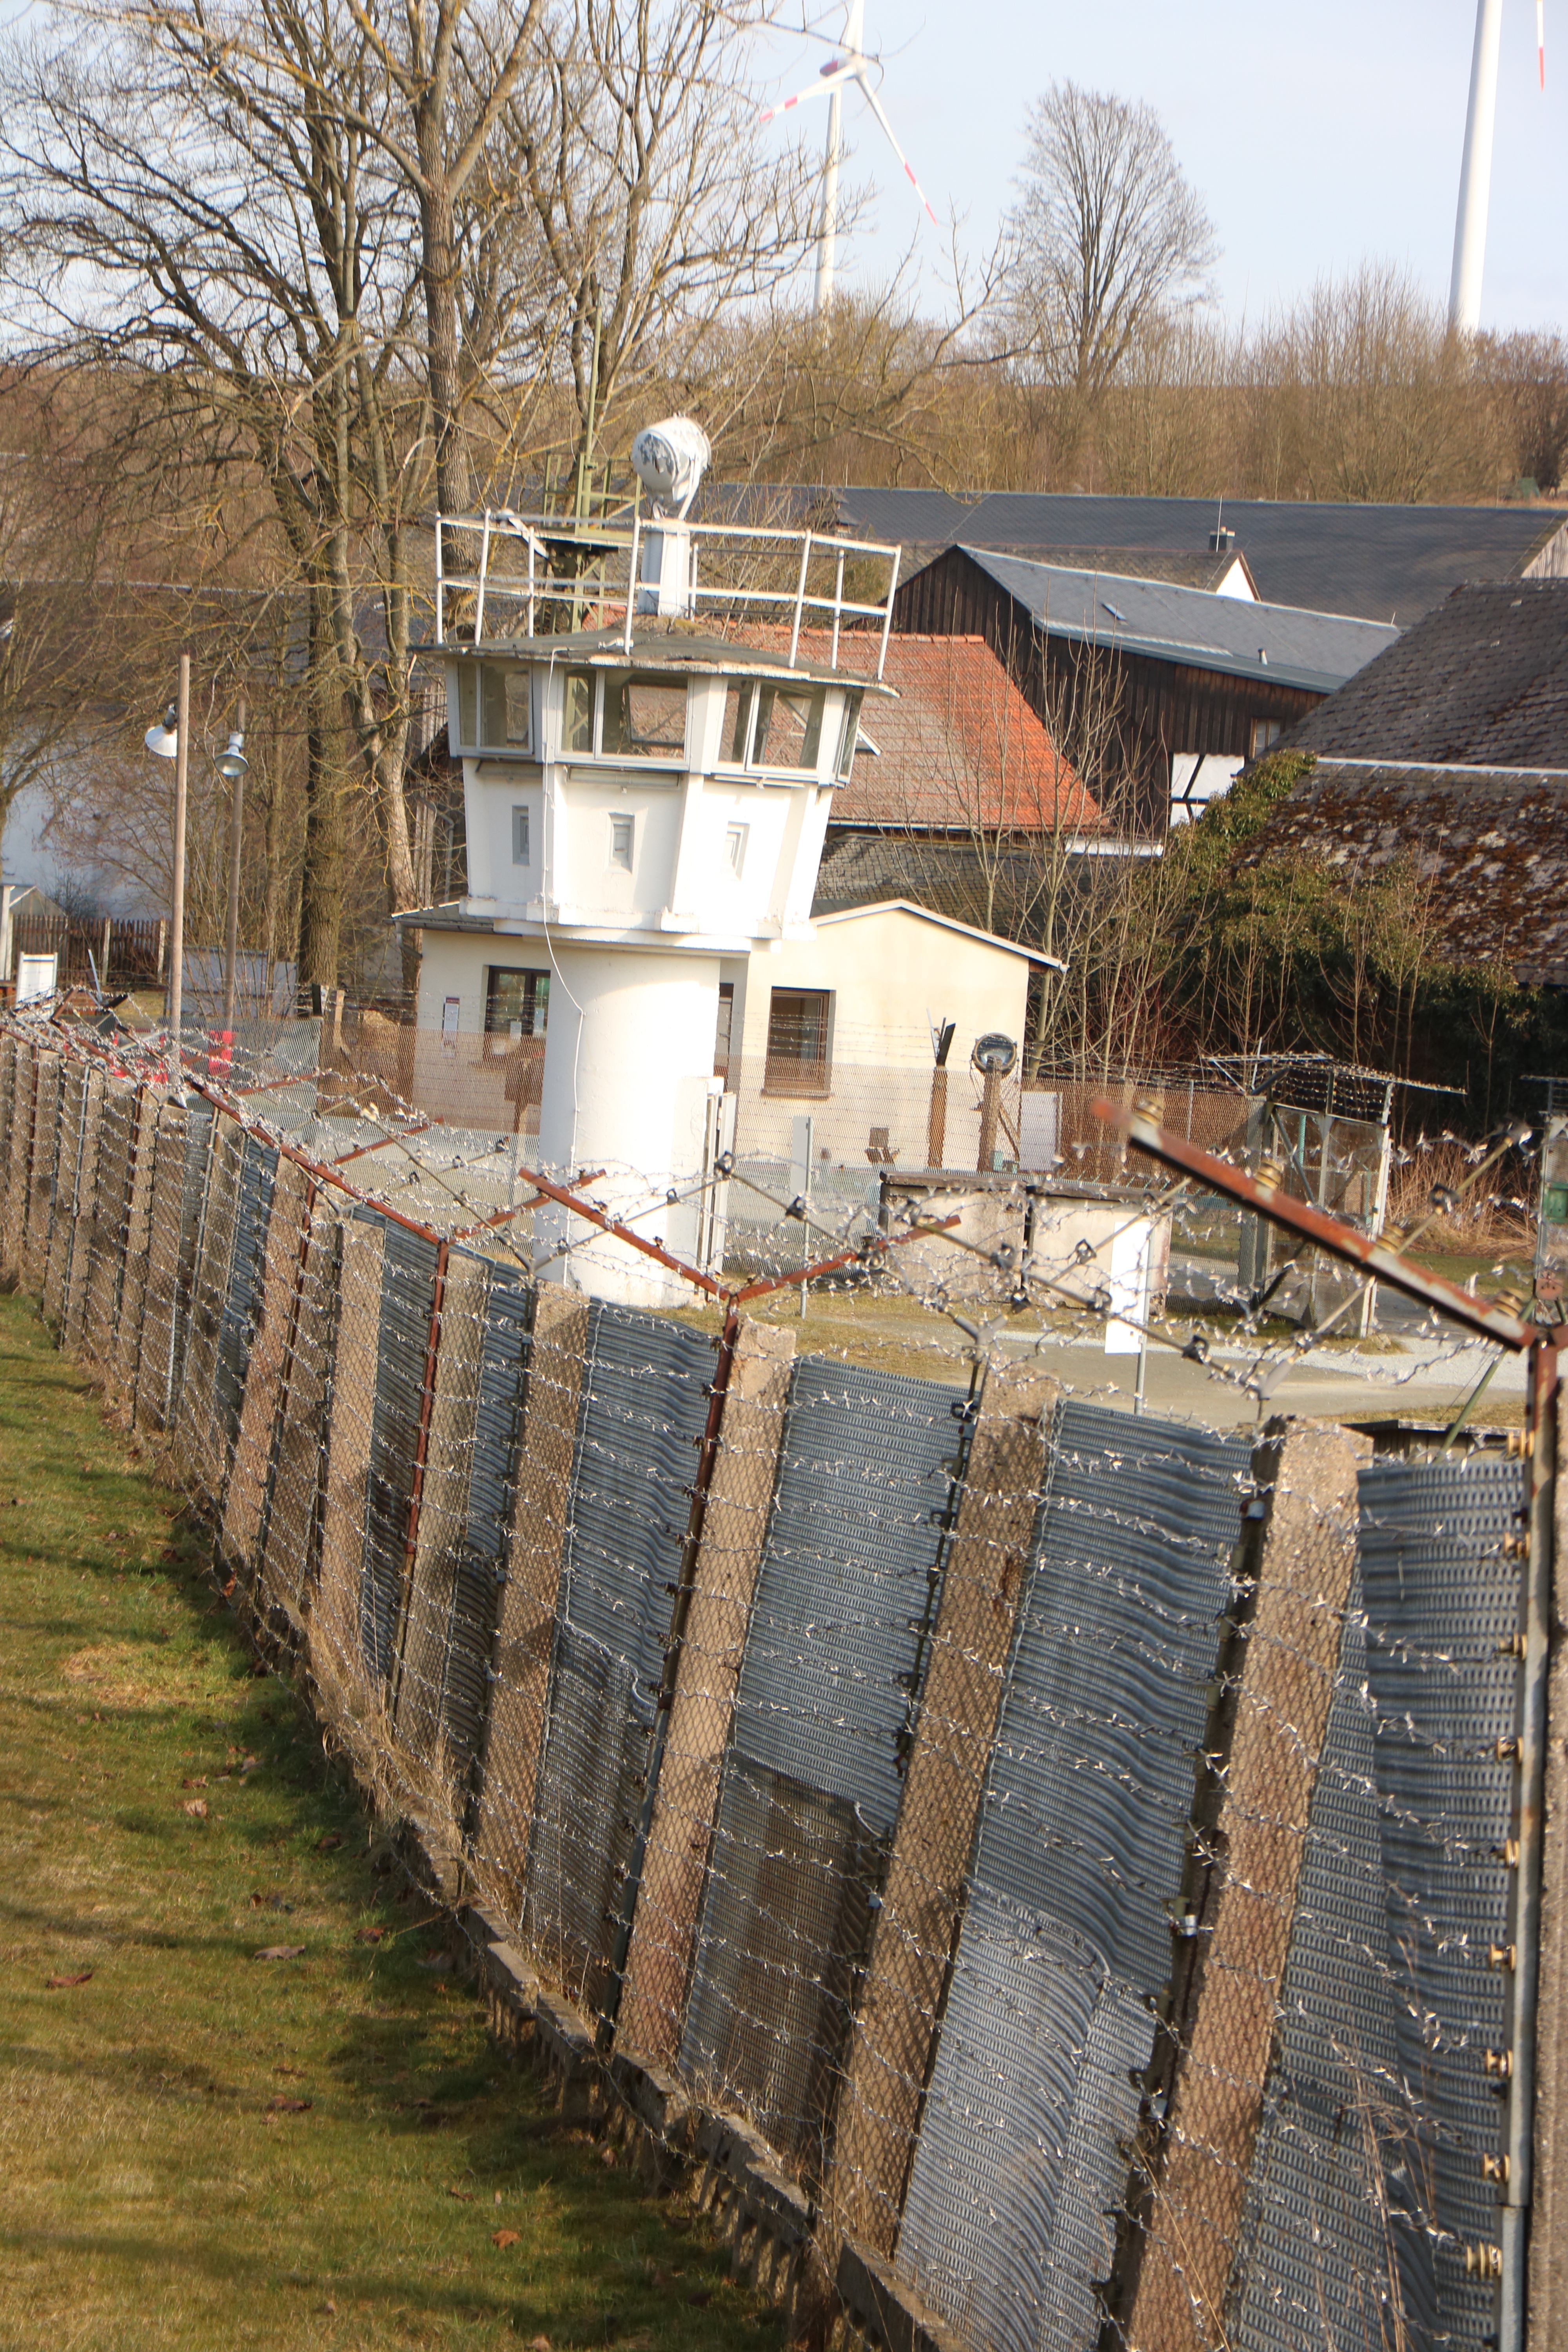
water, wood, house, roof, wall, canal, tower, waterway, history, border, historically, watchtower, ddr, relic, cold war, iron curtain, outdoor structure, former border tower